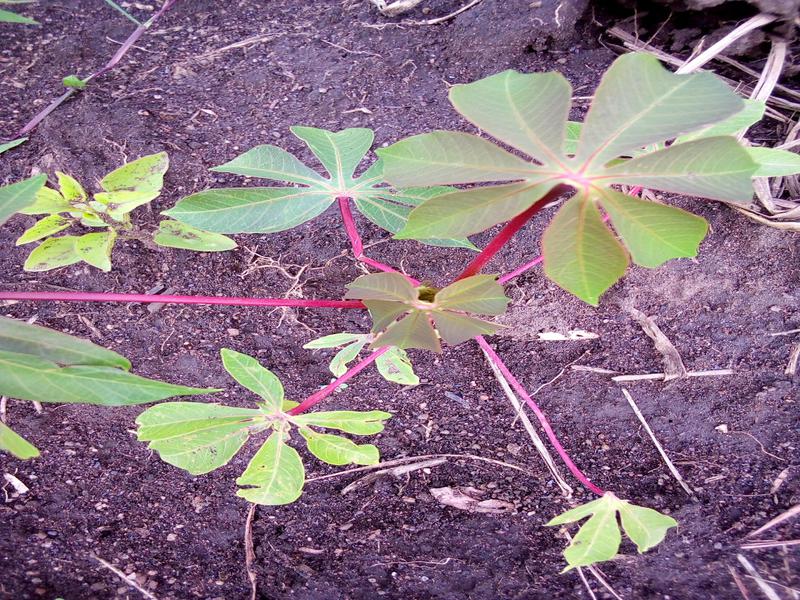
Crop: cassava
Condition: healthy